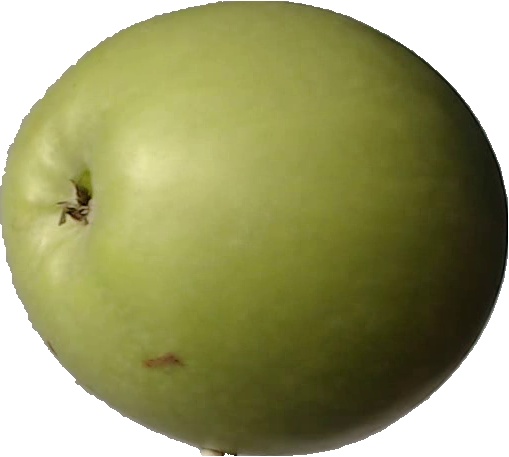
Label: apple_granny_smith_1